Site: brandenburg
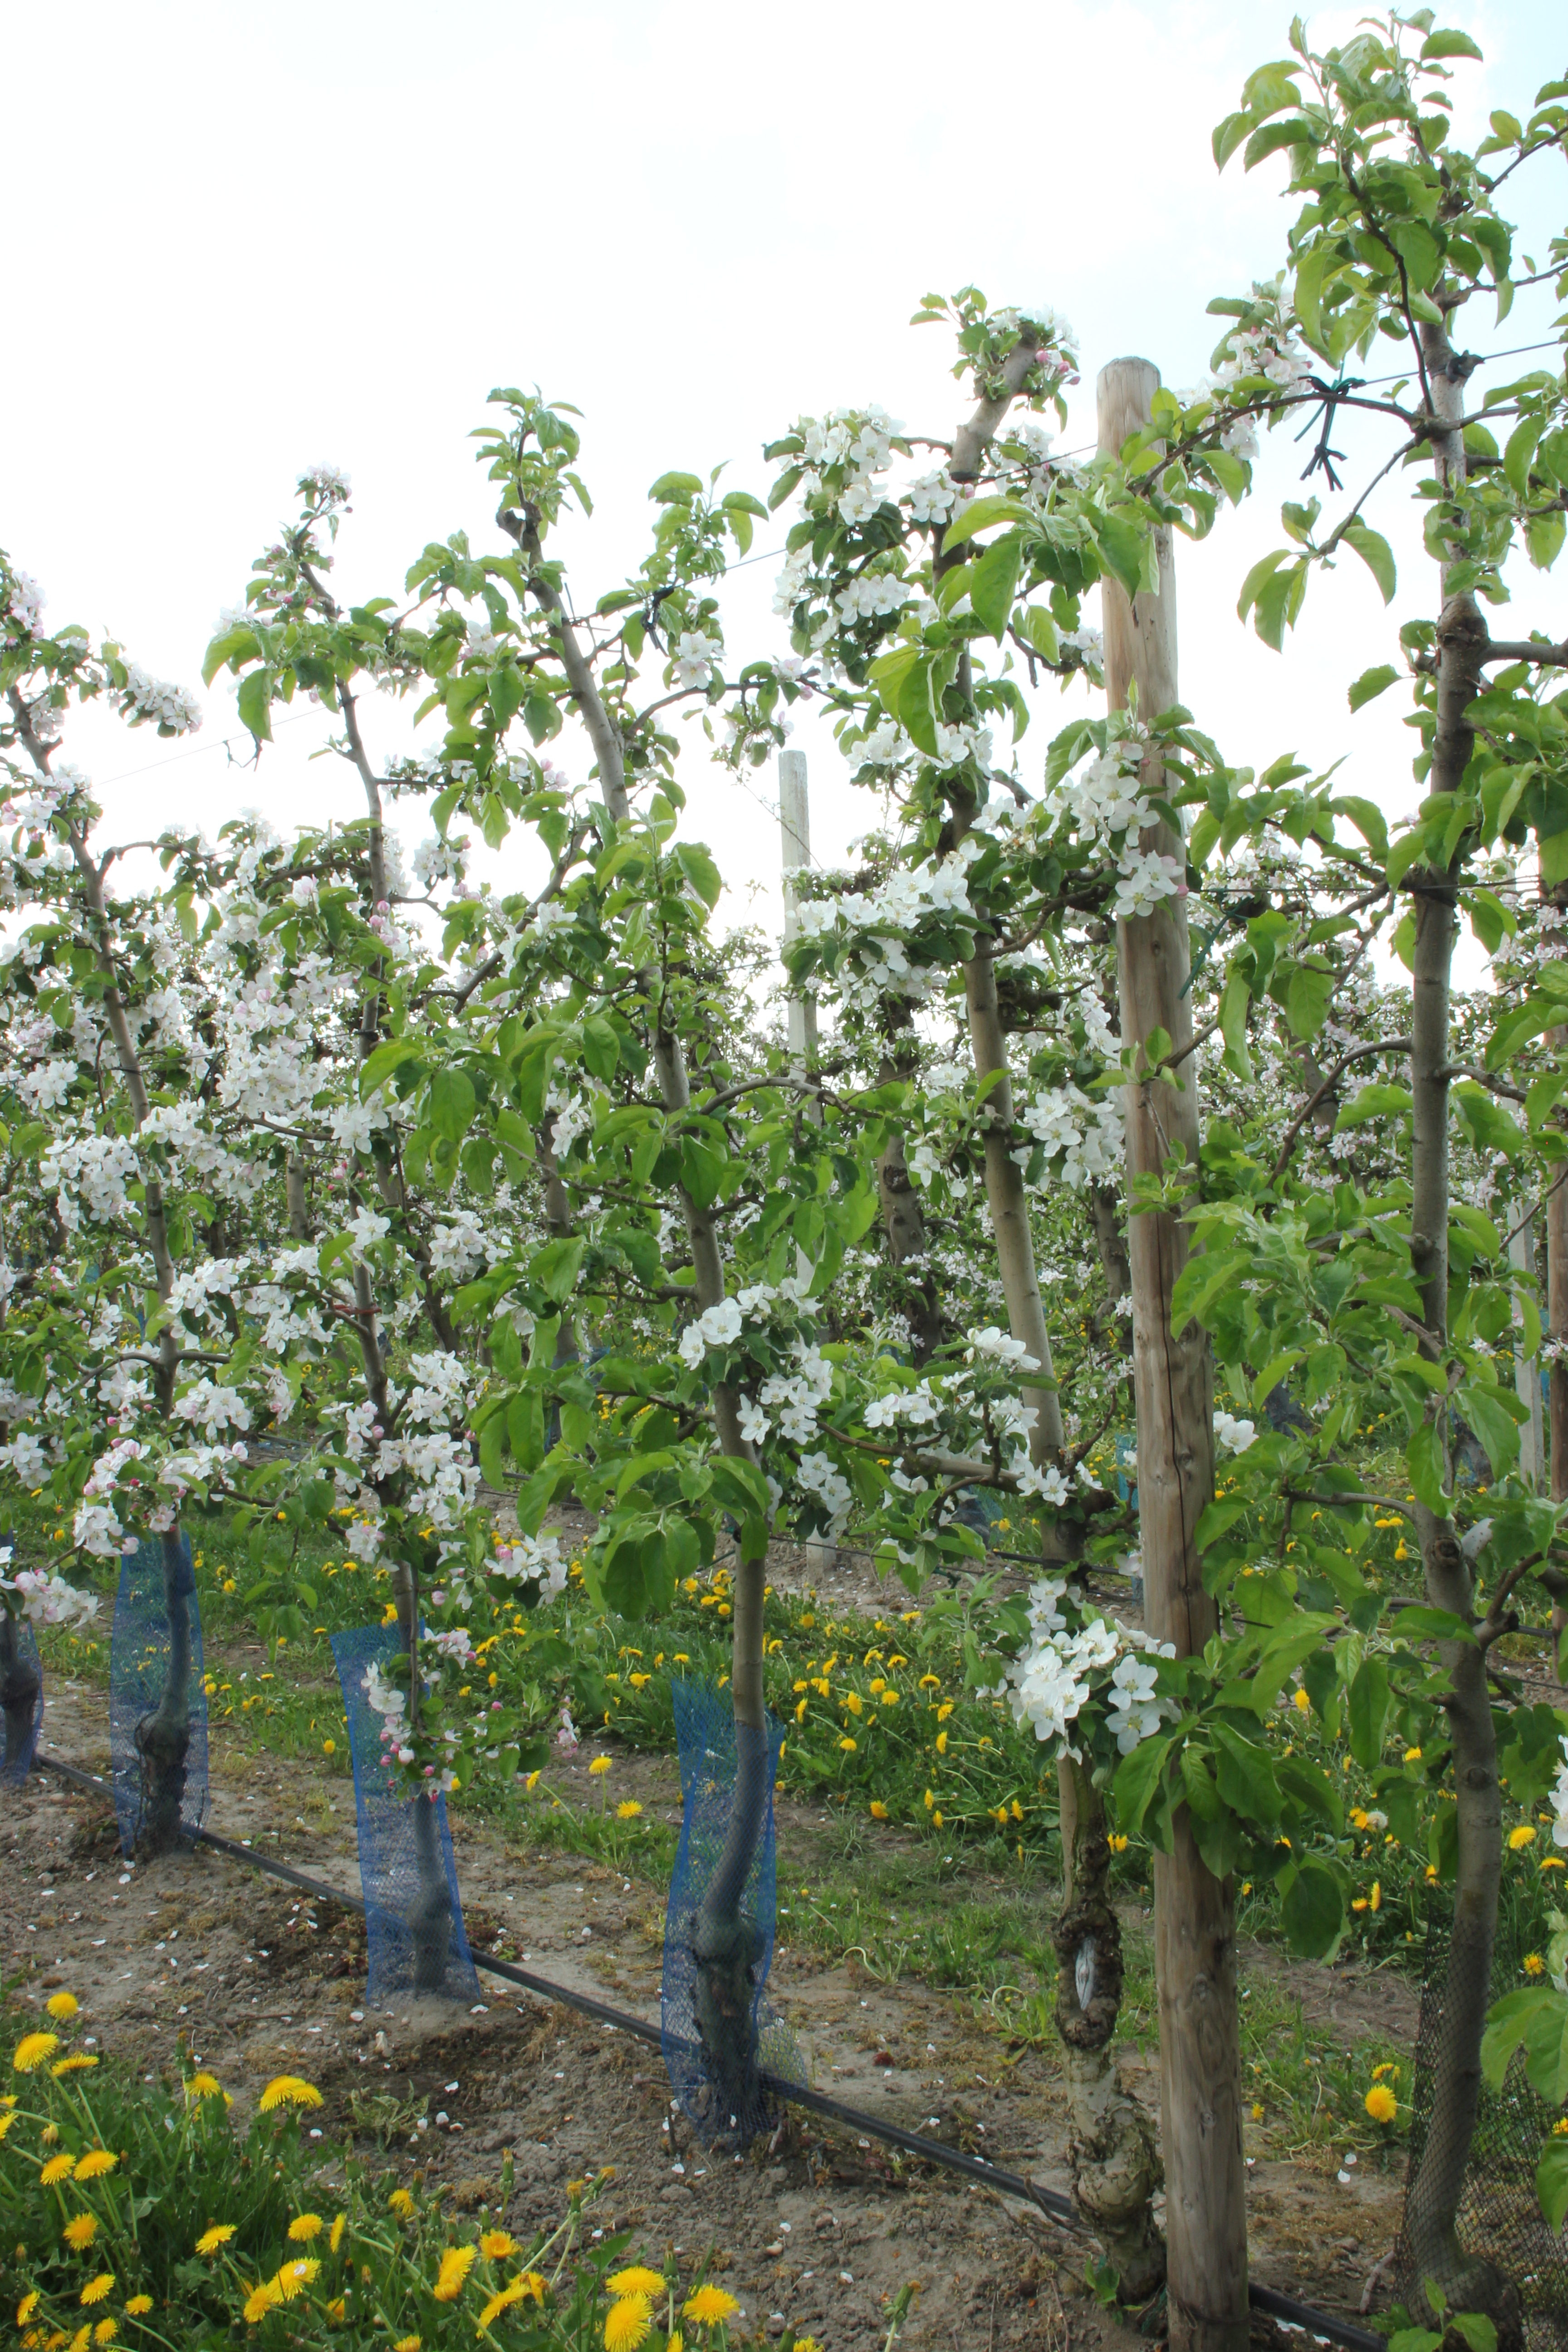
Growth stage (BBCH 65): Flowering